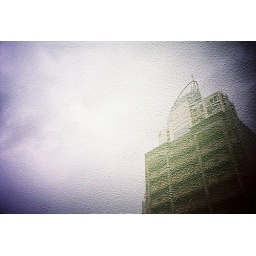
This texture in the sky / building is one of my favorites! Double exposure shots in film is really fun :)